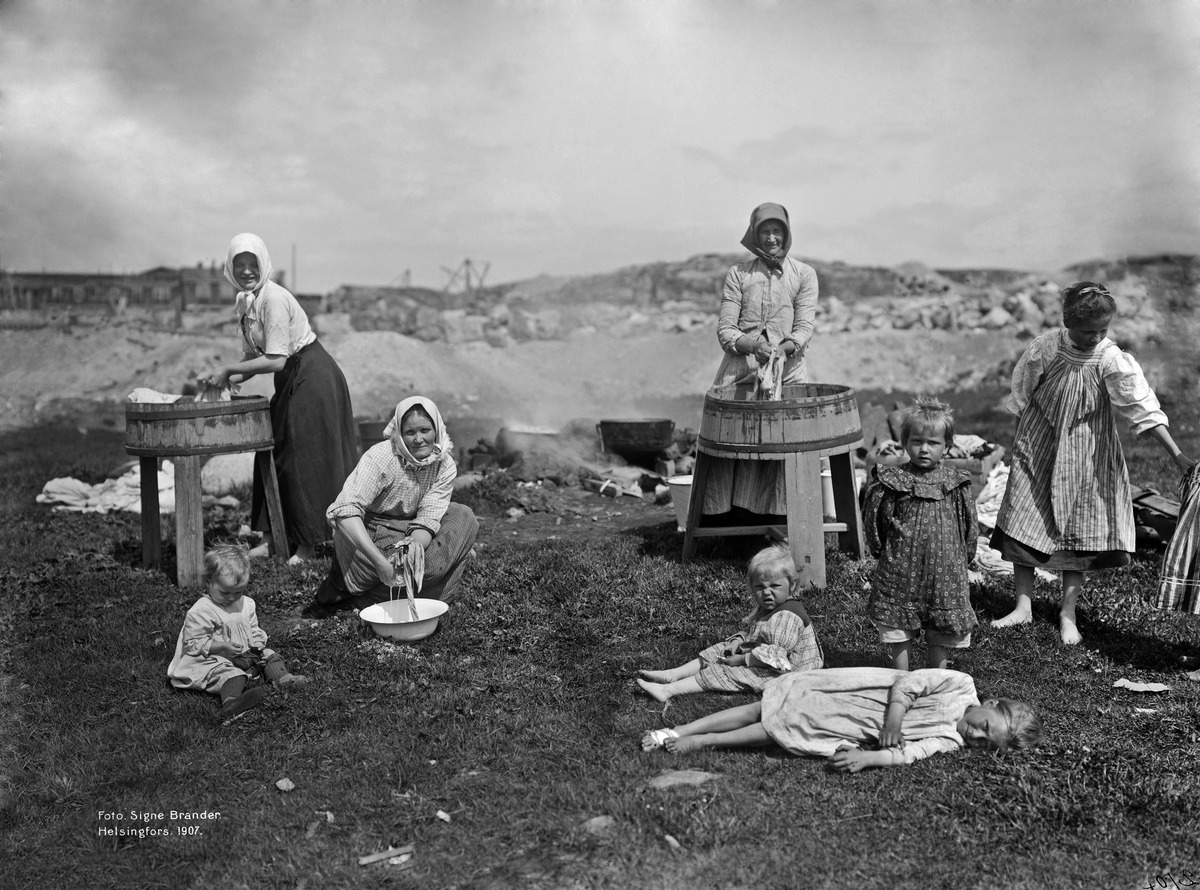
Pyykinpesijöitä Leppäsuolla
sisällön kuvaus: Pyykinpesijöitä Leppäsuolla mustavalkoinen
Kuvaaja: Brander, Signe, valokuvaaja
Ajankohta: kuvausaika 1907
Paikka: Suomi, Uusimaa, Helsinki, Töölö Helsinki, Etu-Töölö Helsinki
Aiheet: pyykinpesu, naiset, lapset, työvaatteet, työläiset